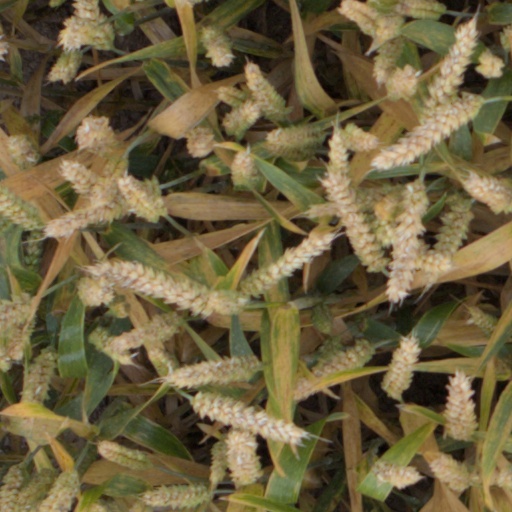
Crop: wheat